Federated Hermes

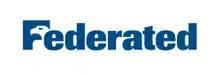
Federated Investors logo

Federated Investors was founded in 1955 by high school classmates John F. Donahue, Richard B. Fisher, and Thomas J. Donnelly.